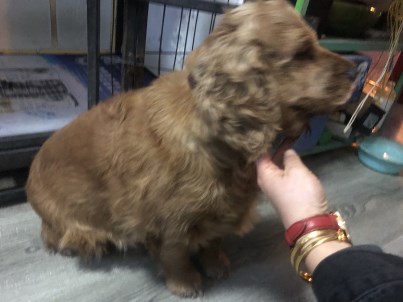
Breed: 286-n000111-cocker_spaniel